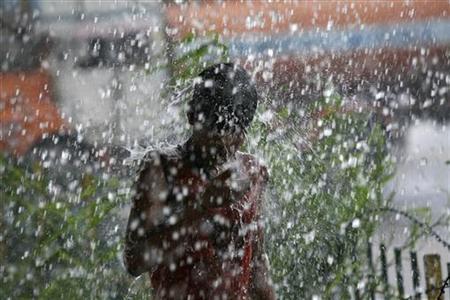
Weather: rain or strom